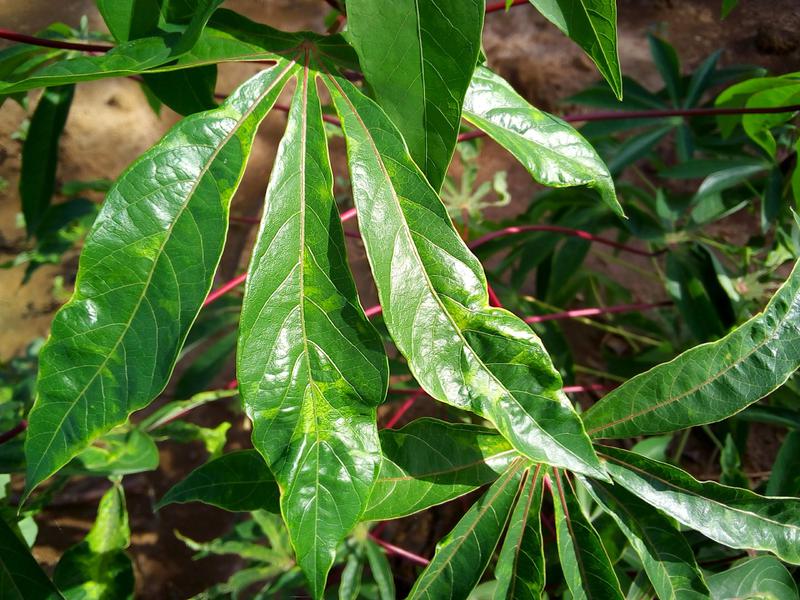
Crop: cassava
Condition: mosaic_disease